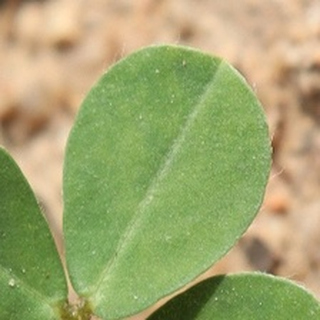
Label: healthy_groundnut